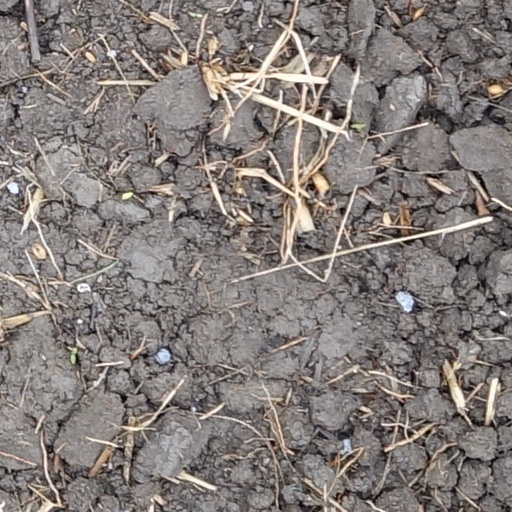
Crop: wheat